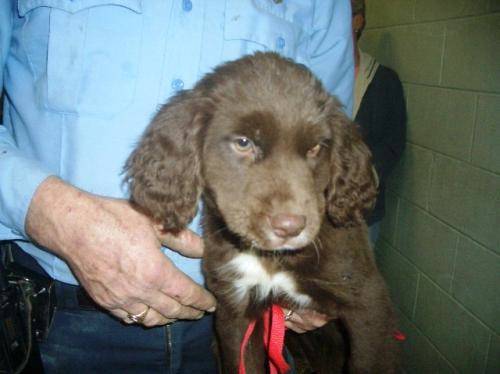
Label: dog